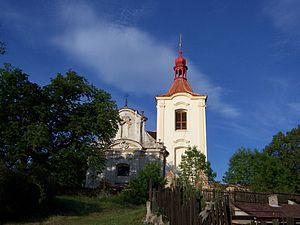
Sluštice est une commune du district de Prague-Est, dans la région de Bohême-Centrale, en République tchèque. Sa population s'élevait à 496 habitants en 2018.